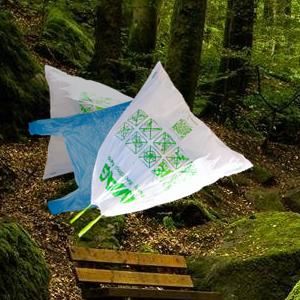
Label: plasticbags